Jean-Jacques Desvaux de Saint-Maurice

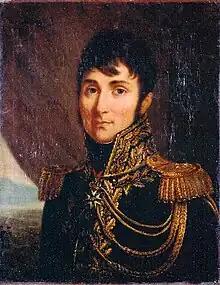
General Baron Desvaux de Saint-Maurice

Baron Jean-Jacques Desvaux de Saint-Maurice (26 June 1775 – 18 June 1815) was a French general of the Napoleonic Wars.